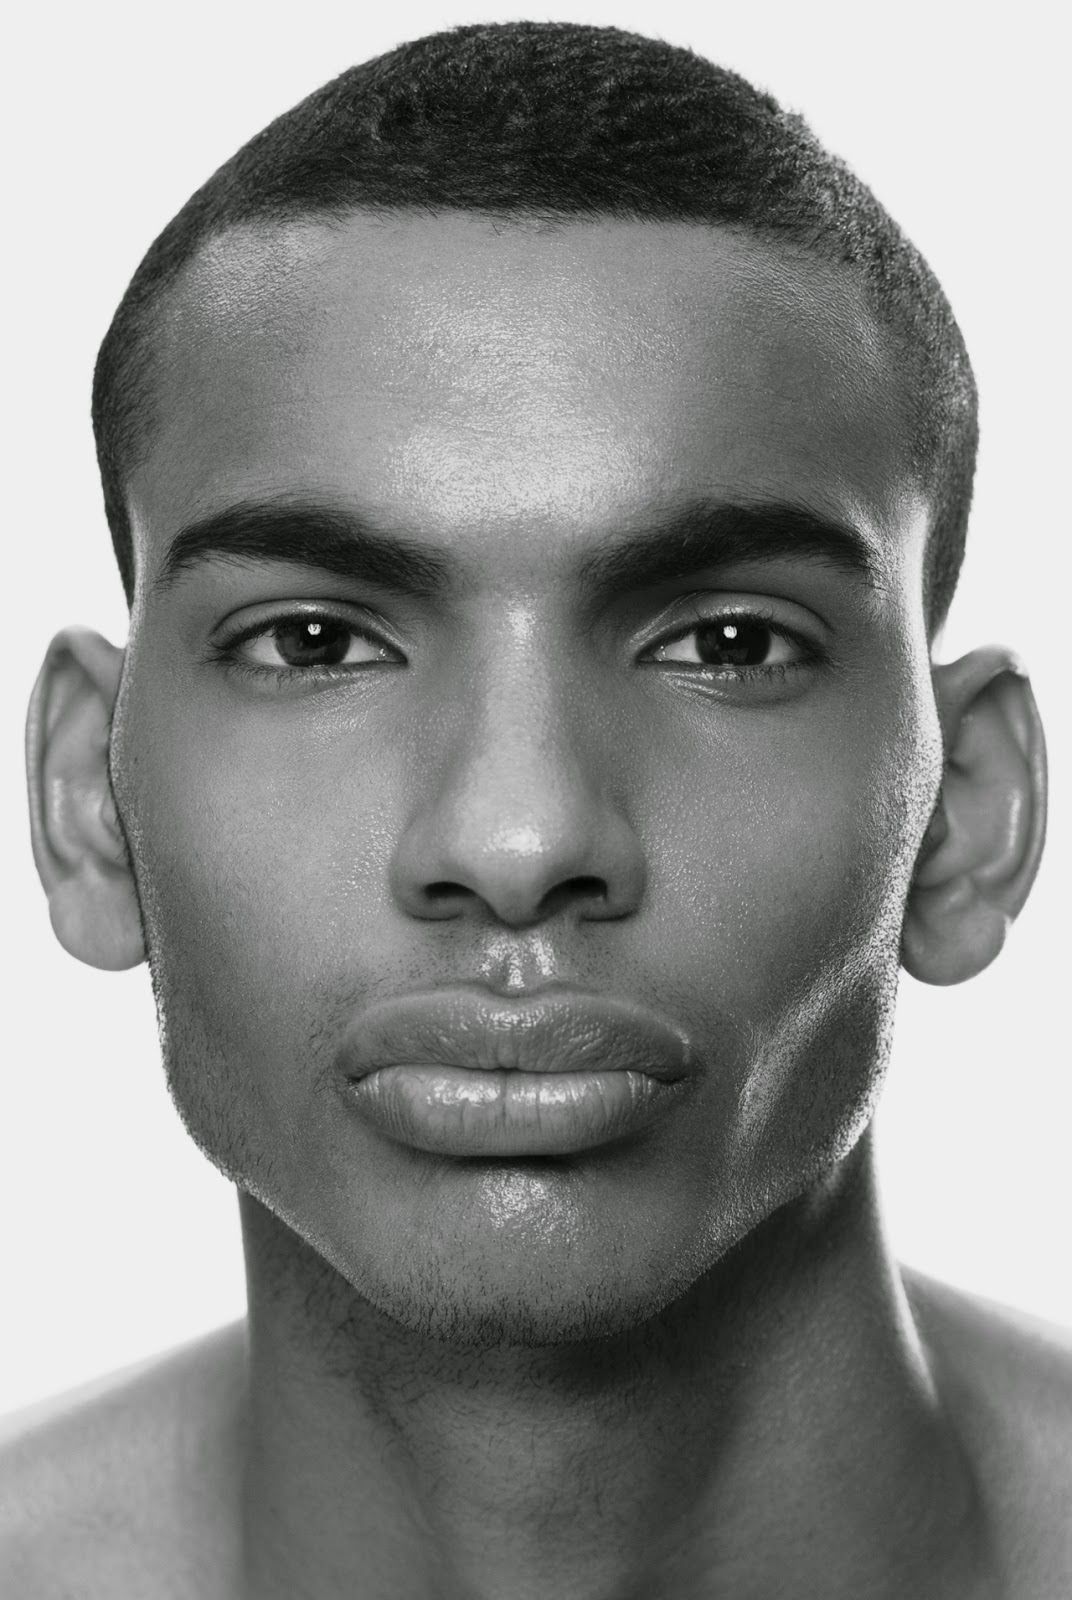
Gender: men